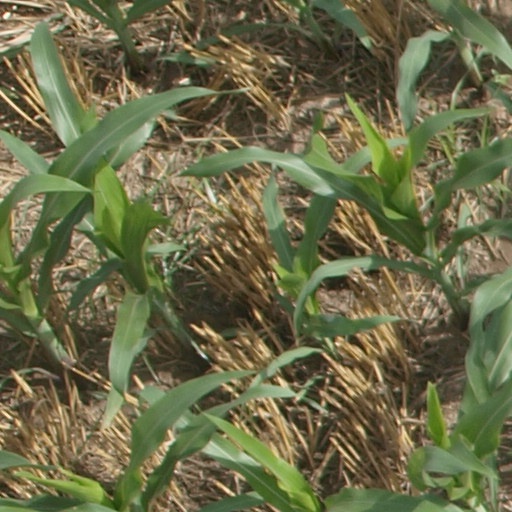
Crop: maize; corn